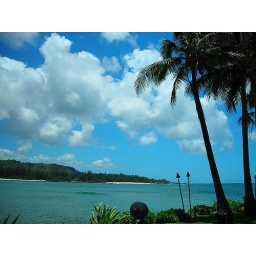
Crystal clear blue waters under crystal clear blue skies.